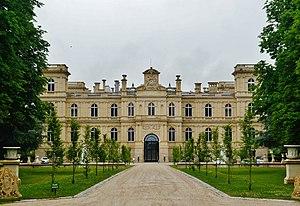
Papy fait de la résistance est un film français réalisé par Jean-Marie Poiré, sorti en 1983.